Sufism

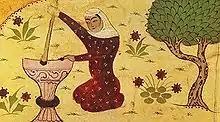
Depiction of Rabi'a grinding grain from a Persian dictionary

The practice of "muraqaba" can be likened to the practices of meditation attested in many faith communities. While variation exists, one description of the practice within a Naqshbandi lineage reads as follows: